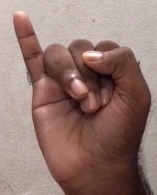
ASL sign: I